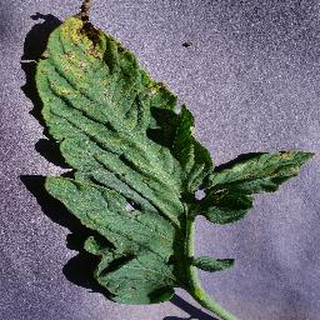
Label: tomato_septoria_leaf_spot